Ottokár Prohászka

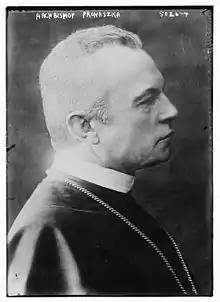
Ottokár Prohászka circa 1918

Ottokár Prohászka (10 October 1858 – 2 April 1927) was a Hungarian Roman Catholic theologian and Bishop of Székesfehérvár from 1905 until his death.